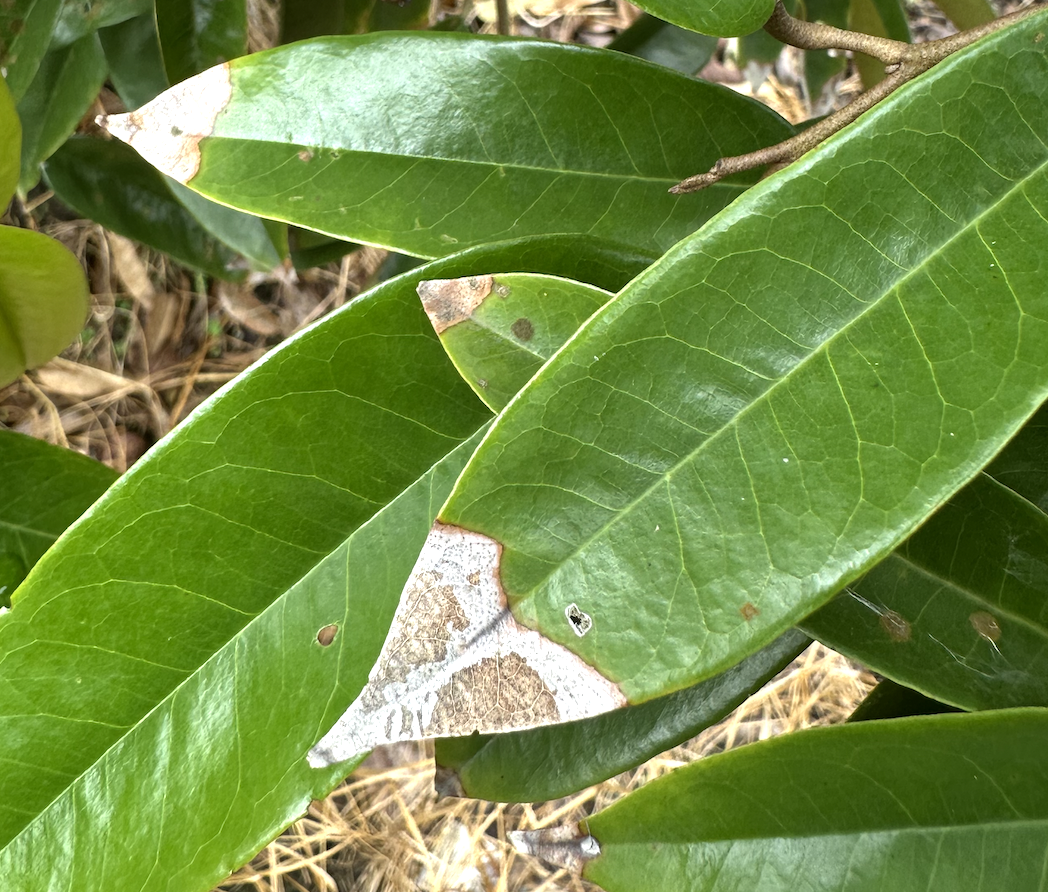
Label: anthracnose_disease